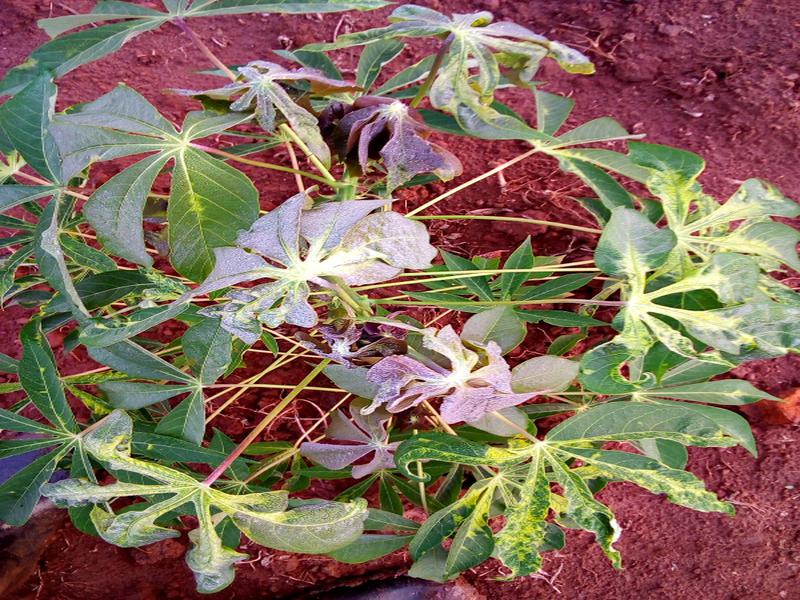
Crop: cassava
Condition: mosaic_disease